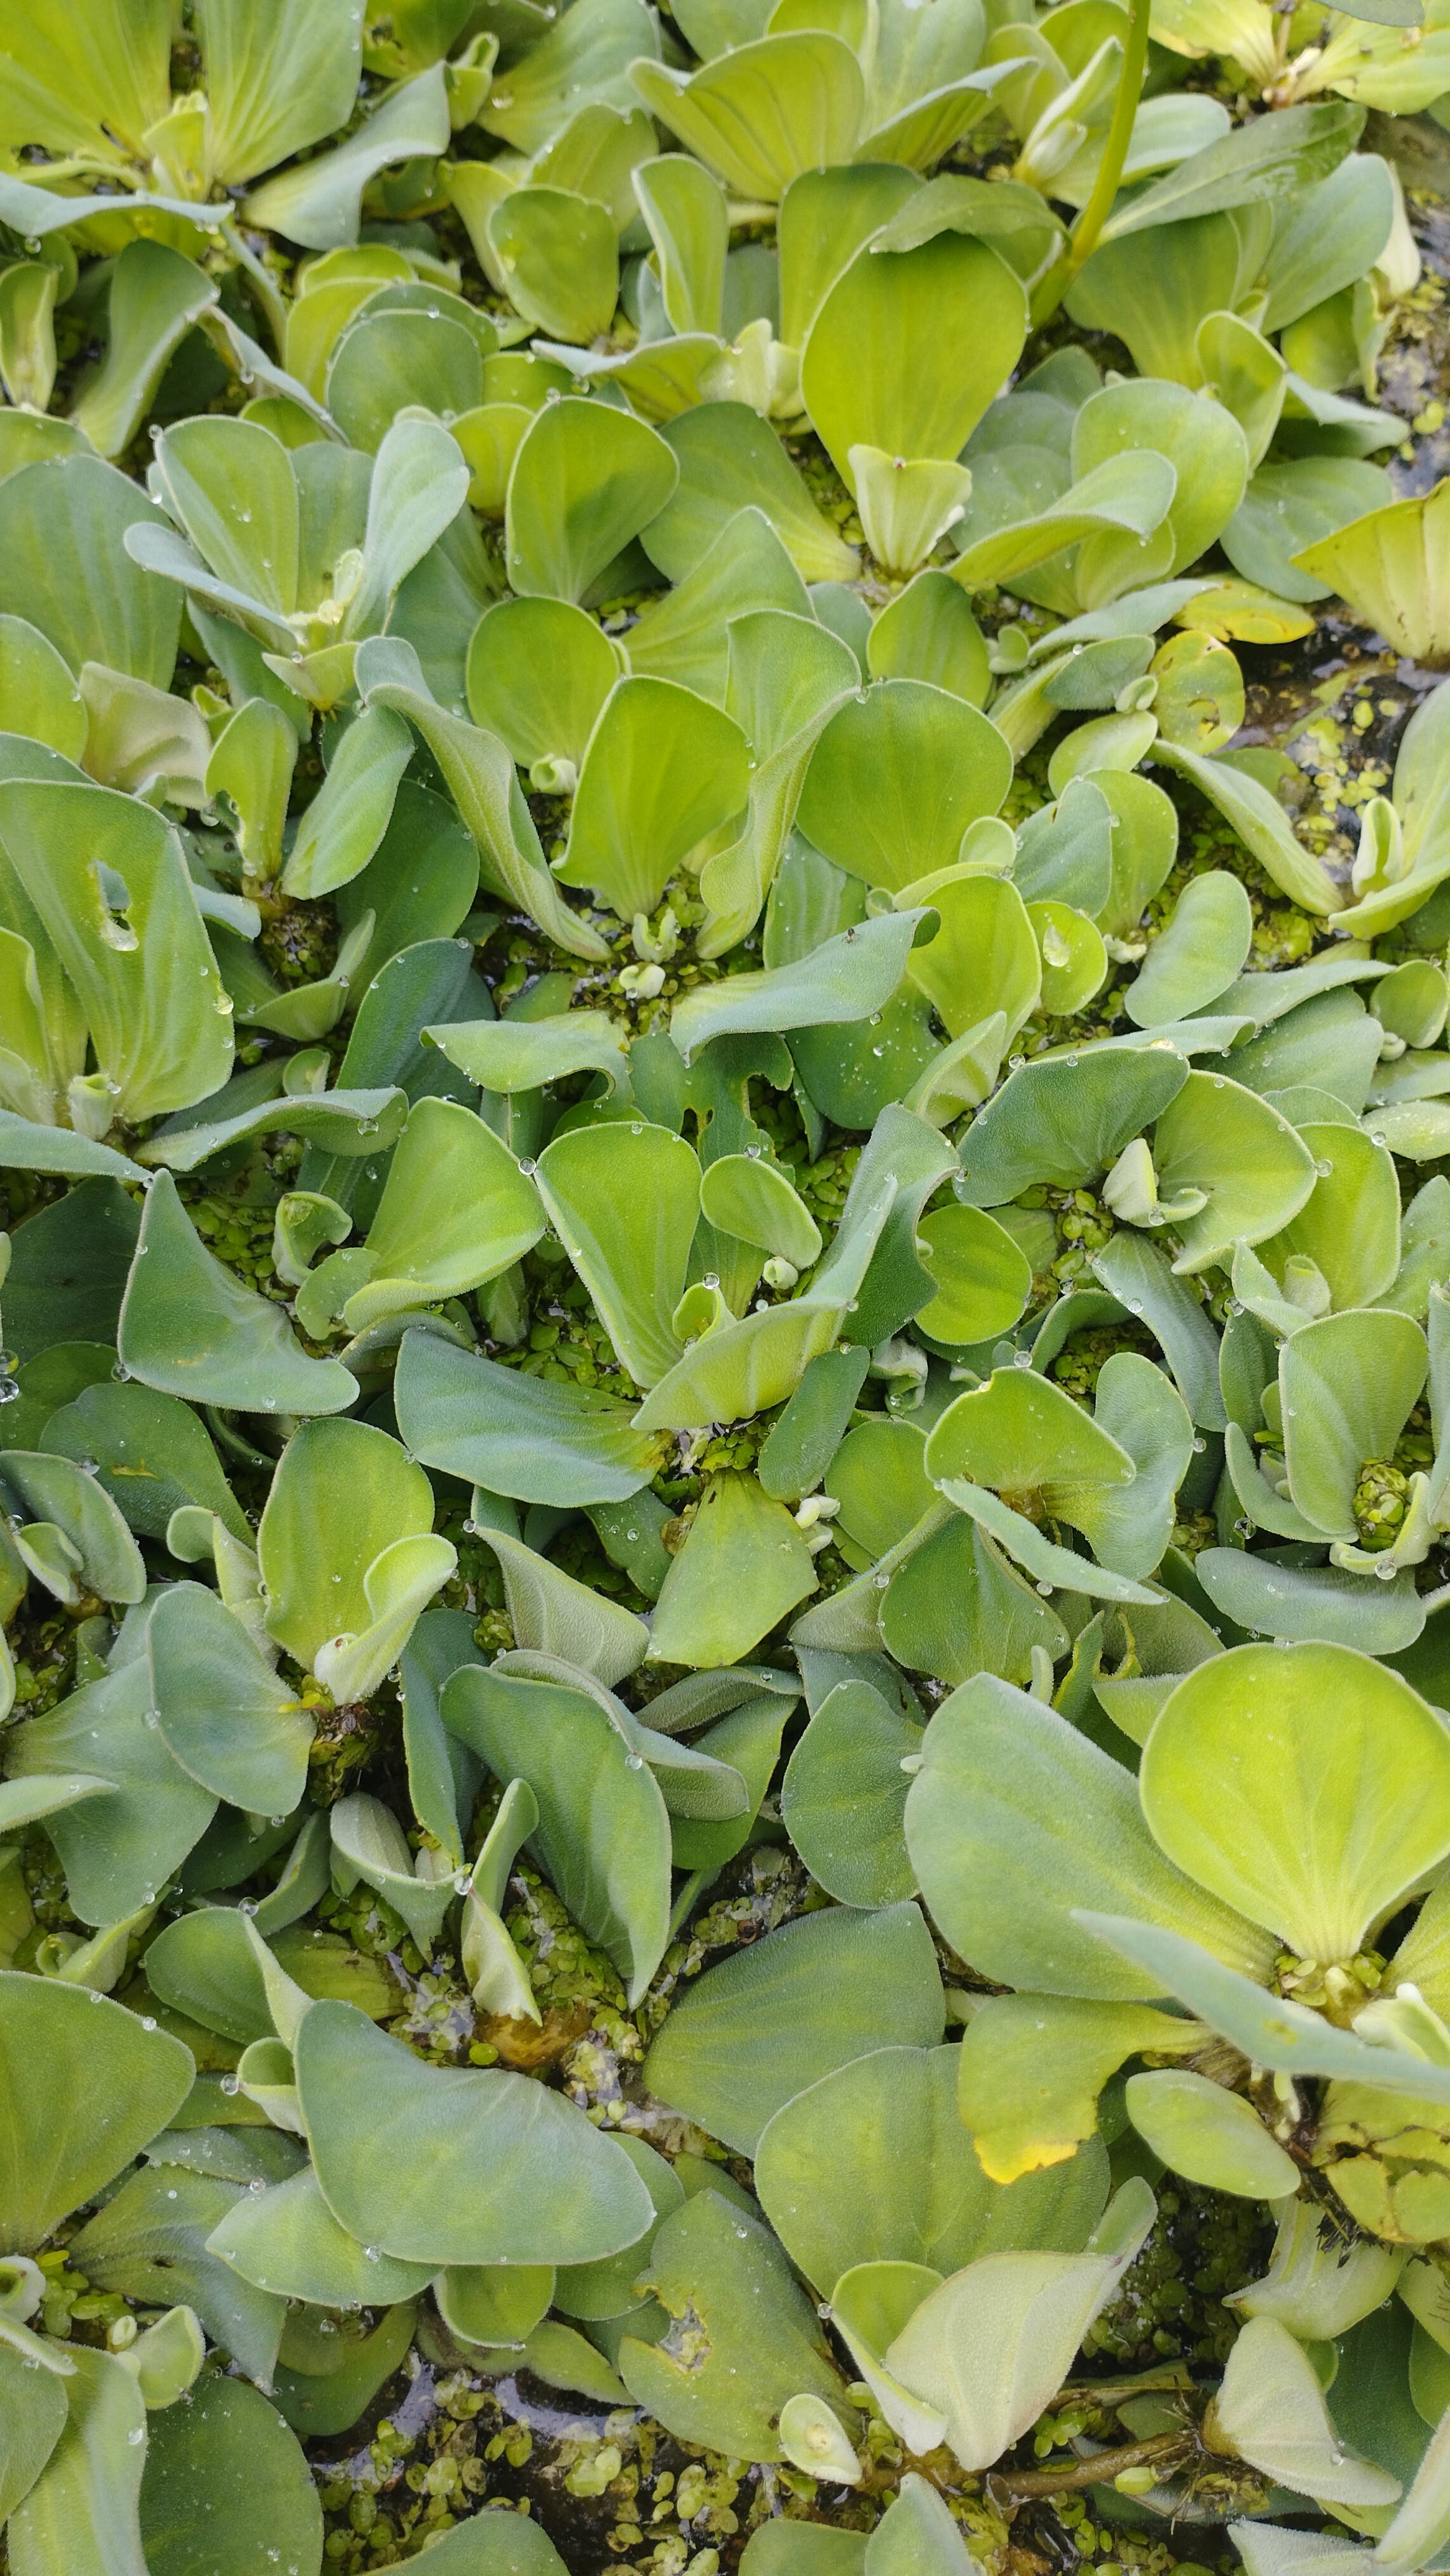
Species: Water Lettuce (Pistia stratiotes)